List of monuments in Chișinău

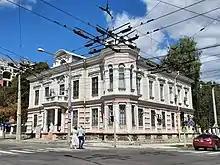
Semigradov Palace

Capitoline Wolf (Lupa Capitolina) from Chișinău, was given by the municipality of Rome in first years after union of Bessarabia and Bucovinei with România, respective in 1921 and was installed in front of building country advice. In time of Soviet occupation was melted, find treated like symbol of imperialism. After first years of independence a Republica Moldova was installed a companion in front of “History museum of Republica Moldova” from Chișinău, which once with coming to power of Communist Faction from Moldova, was dissembled. In 2009 was reinstalled a second companion at one time with coming to power Alliance for European integration.